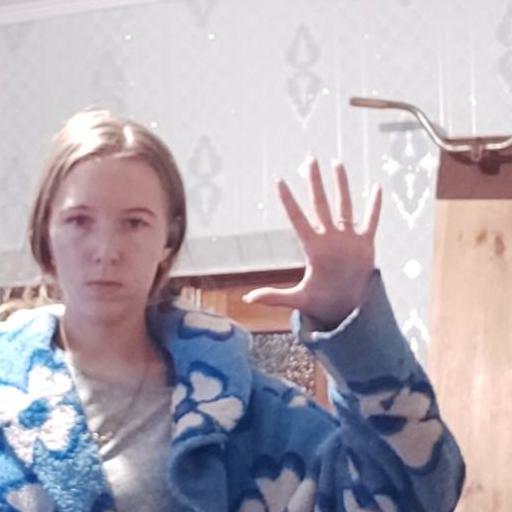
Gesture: palm